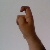
The image shows a hand gesture representing the letter 'X' in Indian Sign Language.